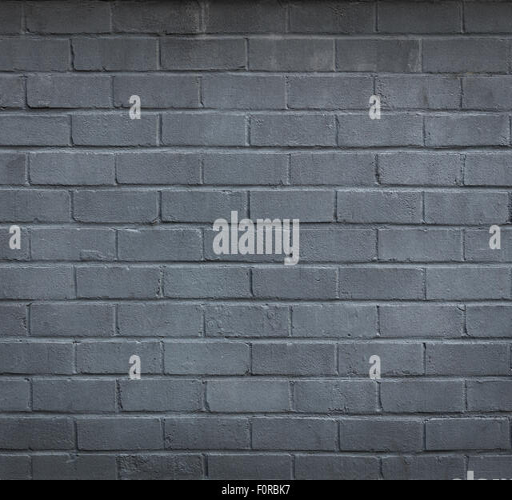
shot of a brick wall , painted grey , with imperfections left in to add to authenticity with copy space for the designer